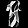
Label: Dress